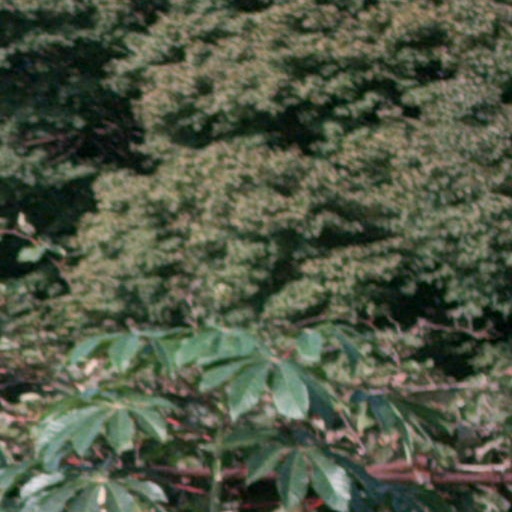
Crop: cassava